Something from Nothing (song)

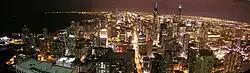
"Something from Nothing" was inspired by the history of Chicago, Illinois, and was recorded in the city at Electrical Audio.

"Something from Nothing" has been regarded as an alternative rock and hard rock song. According to Daniel Kreps of the "Rolling Stone" magazine, the lyrics of the song "Here lies a city on fire... it started with a spark, and burned into the dark" seem to be inspired by the Great Chicago Fire (1871).